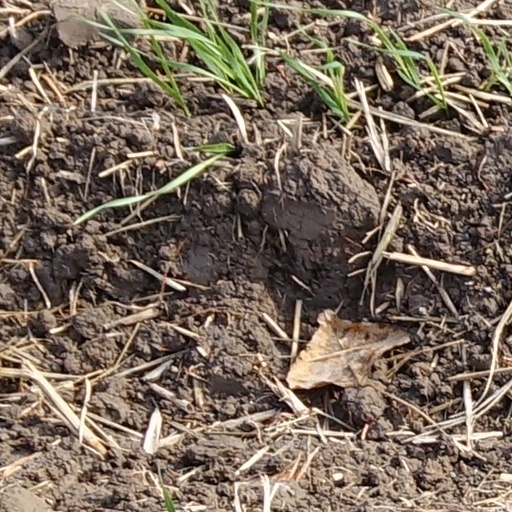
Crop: wheat